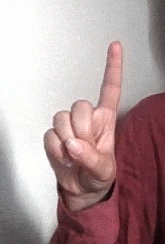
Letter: bb